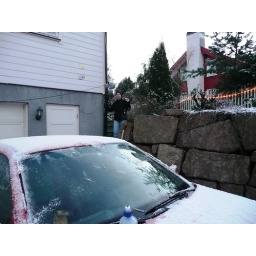
notice the built in water bottle chiller